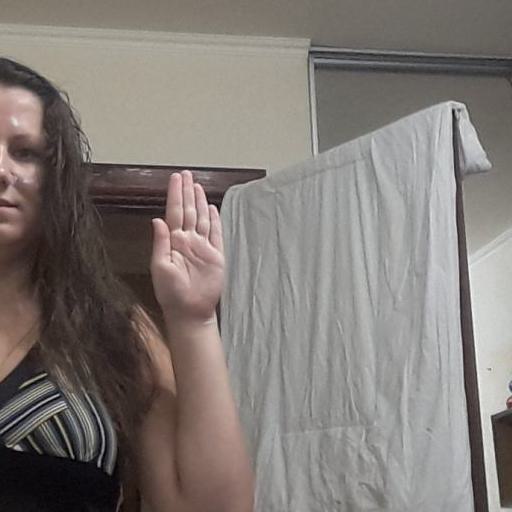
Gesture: stop